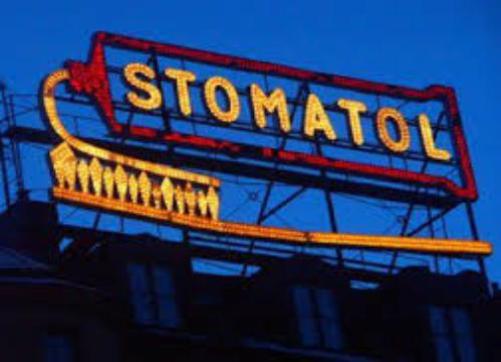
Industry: Necessities